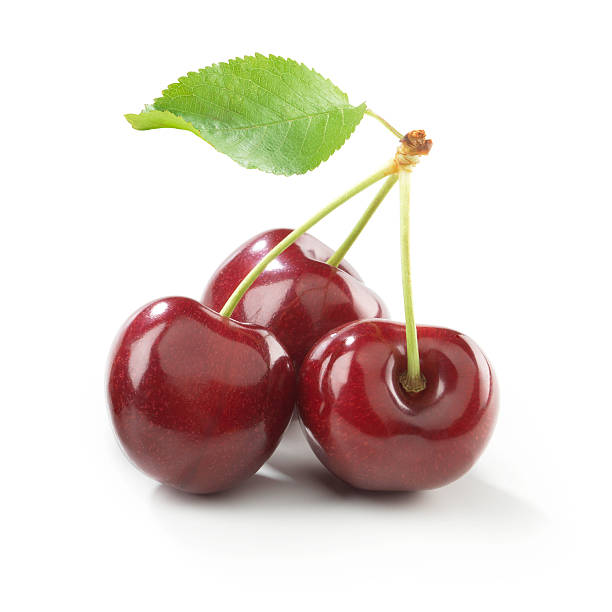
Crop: cherry
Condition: healthy